Pedro Muñoz

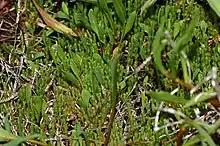
Salicornia, ("Salicornia ramosissima")

In the wetland areas there are halophytic plants that have adapted to the salty substrate where chlorides and sulphates have concentrated. In these areas the growth is sparse.